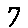
Label: 7